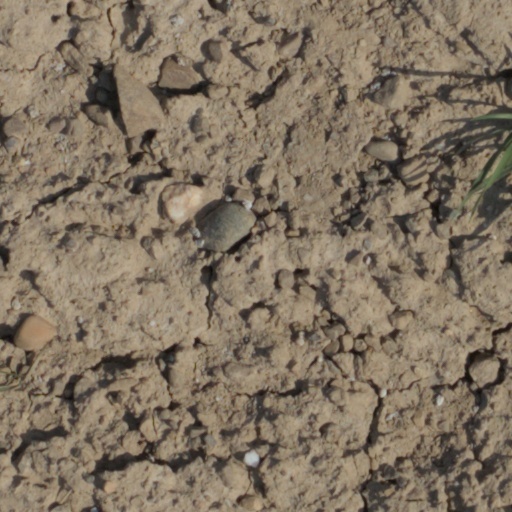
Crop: wheat